Peepli Live

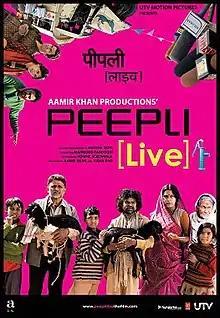
Theatrical release poster

Peepli Live is a 2010 Indian satirical black comedy film that explores the topic of farmer suicides and the subsequent media and political response. It is written and directed by Anusha Rizvi in her directorial debut, and produced by Aamir Khan Productions. The film stars Naya Theatre company member Omkar Das Manikpuri as well as Naseeruddin Shah, Raghubir Yadav, Nawazuddin Siddiqui, Shalini Vatsa and Malaika Shenoy along with a number of newcomers. "Peepli Live", distributed by UTV Motion Pictures, was released on 13 August 2010.